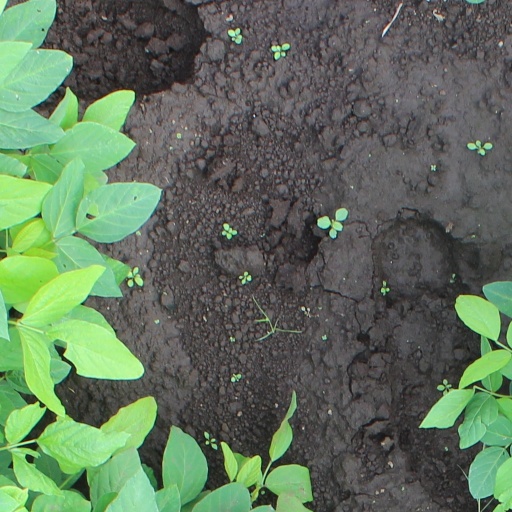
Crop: soybean